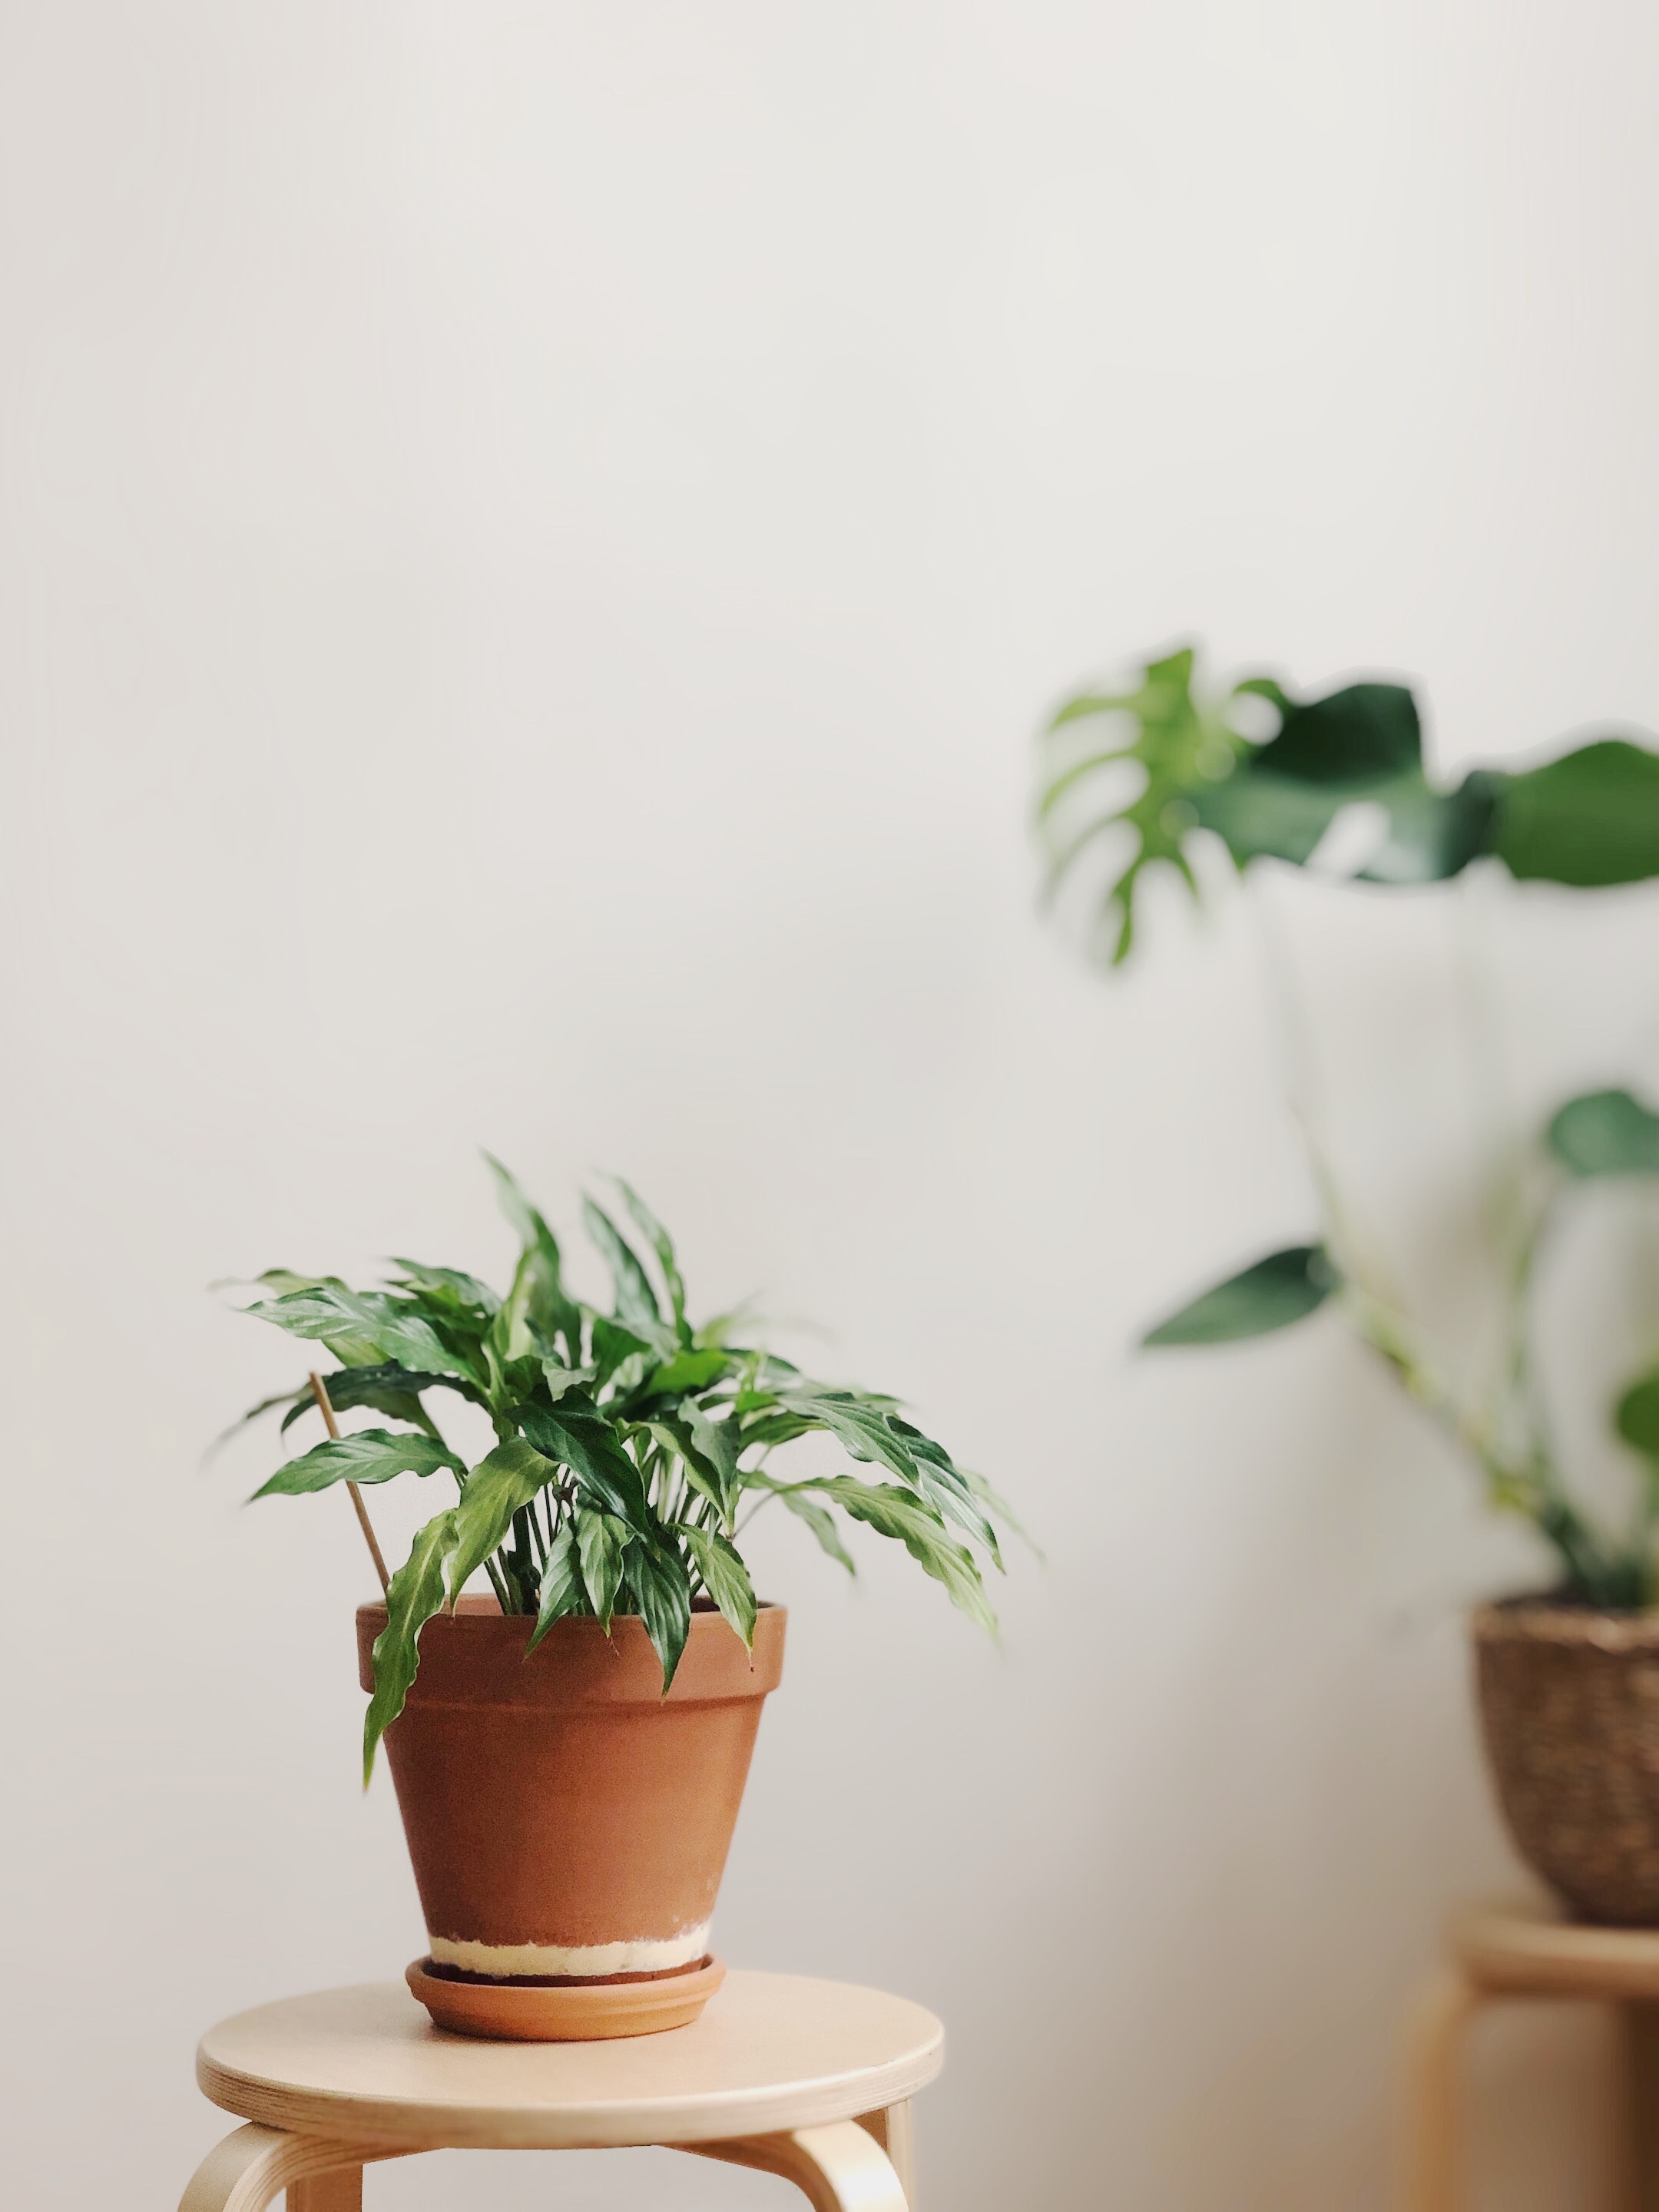
flowerpot, houseplant, green, plant, flower, botany, room, leaf, herb, interior design